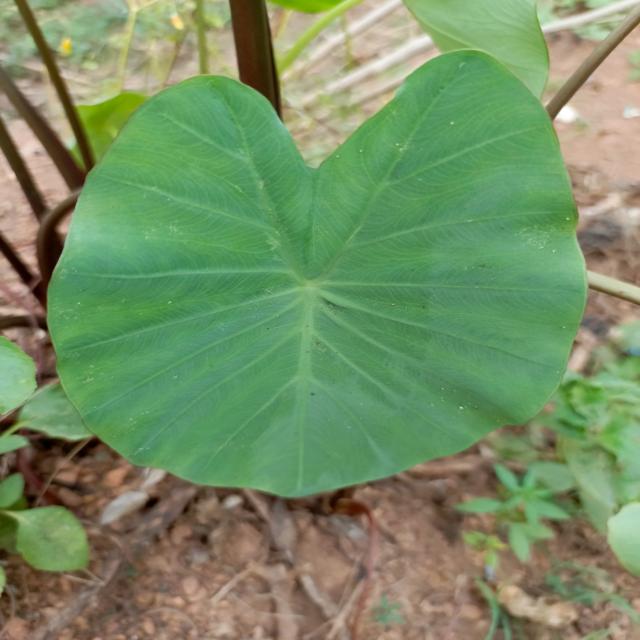
Label: Healthy